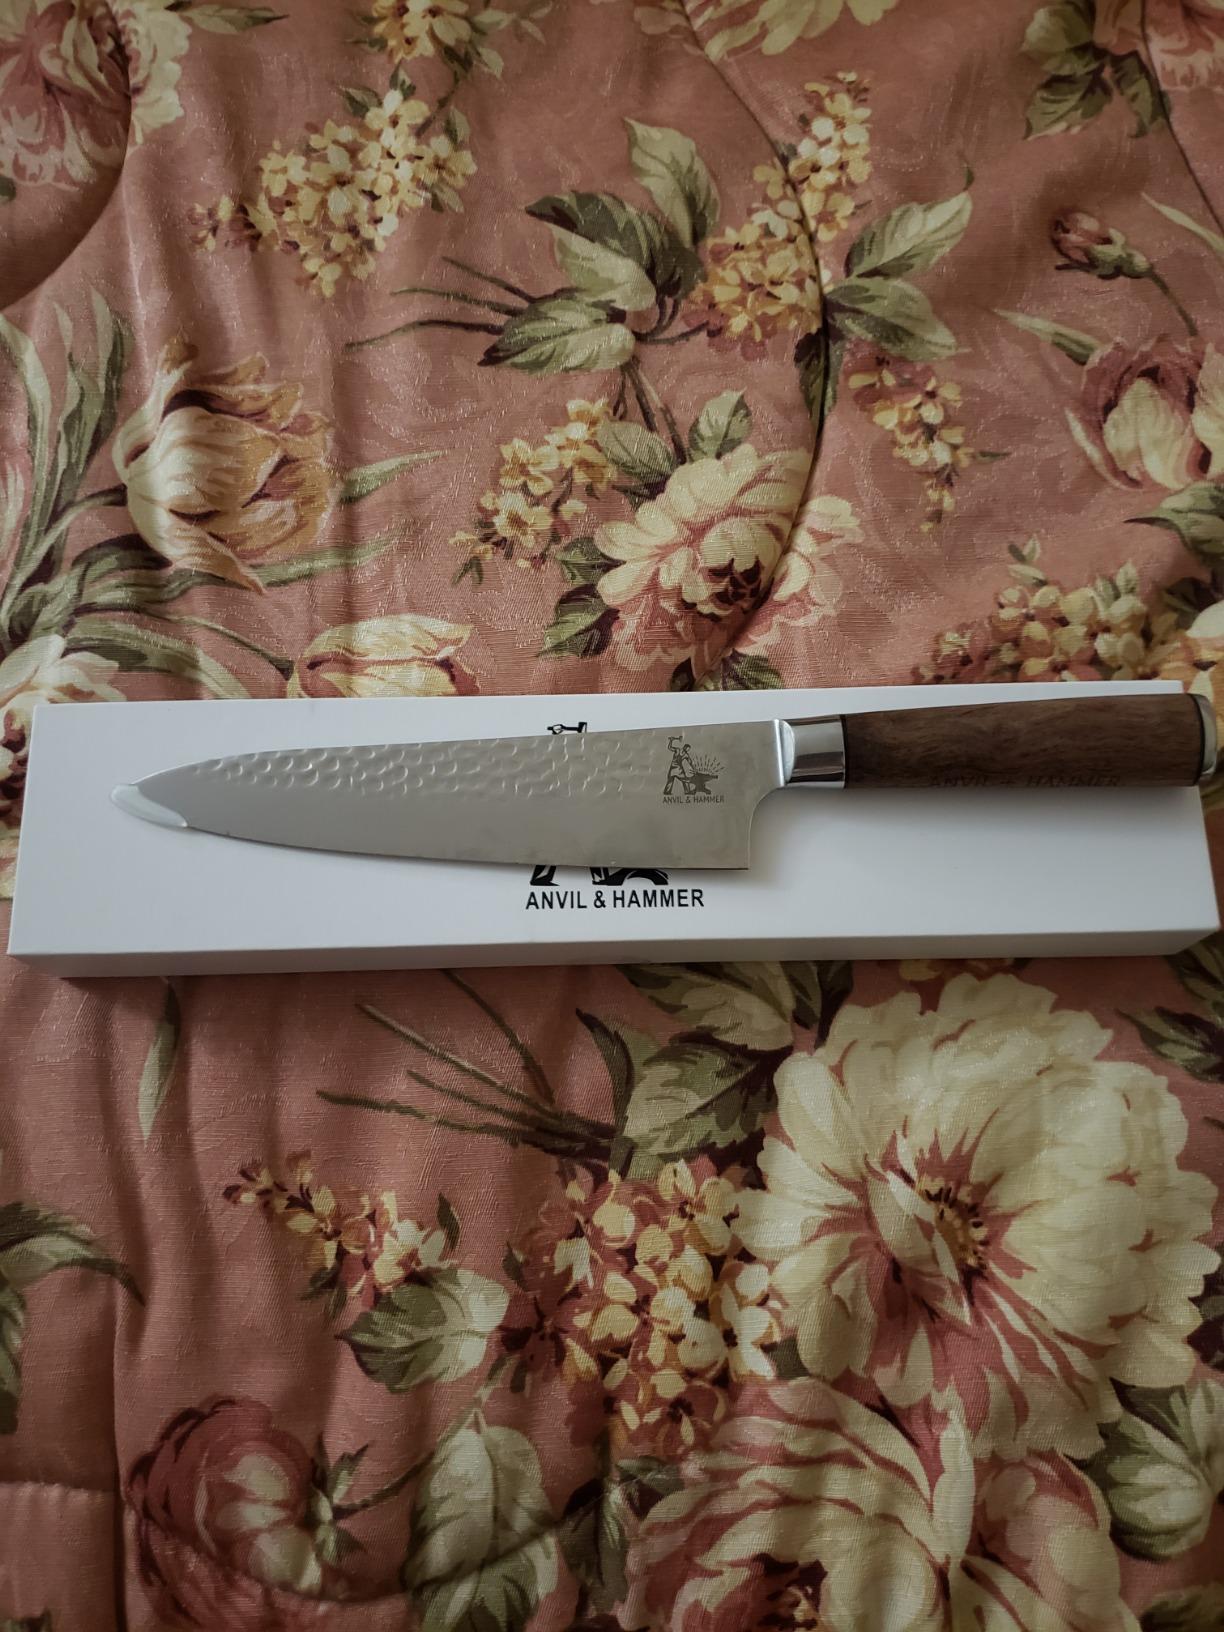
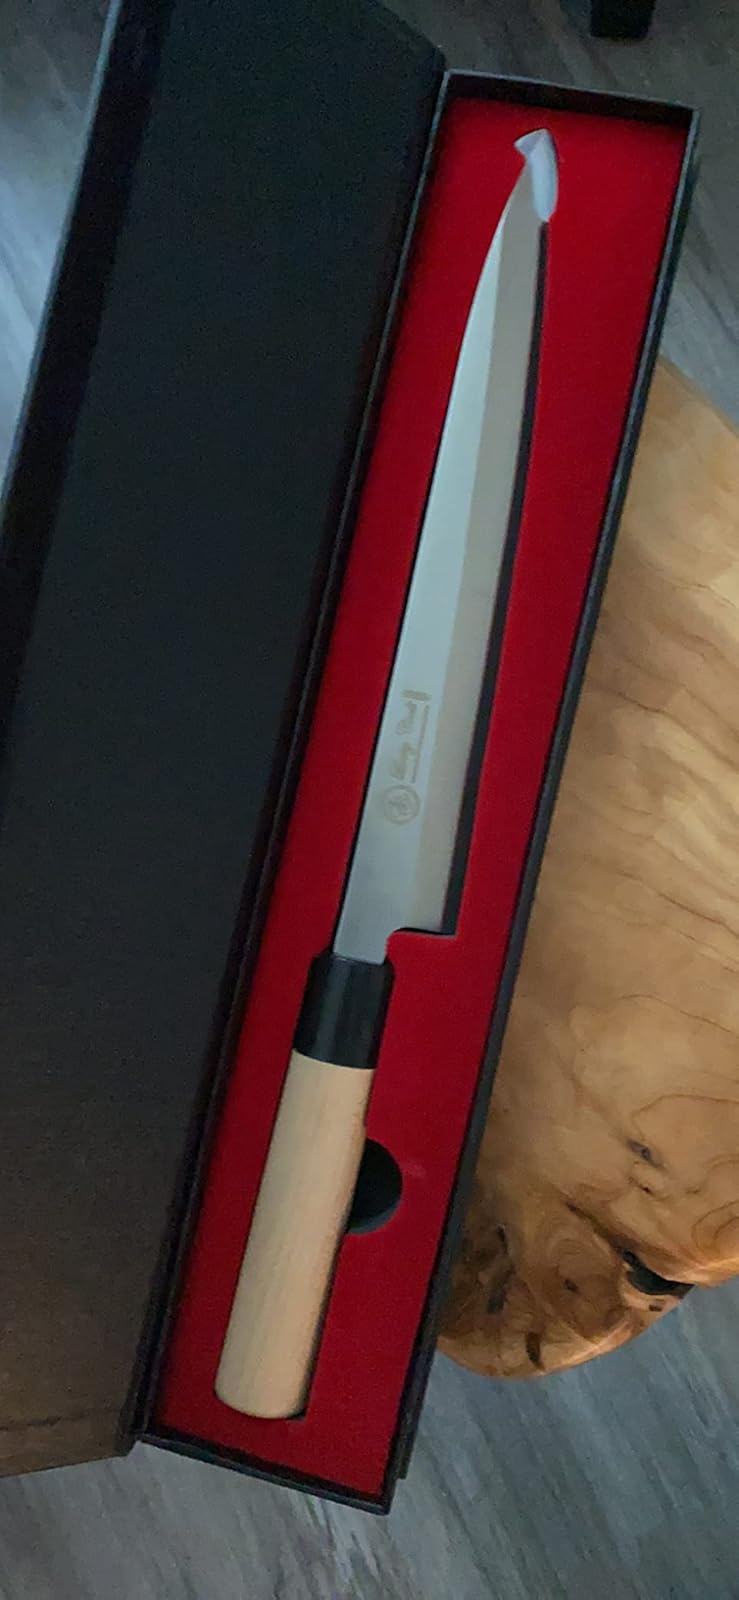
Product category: items_knife
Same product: no